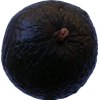
Label: black_avocado